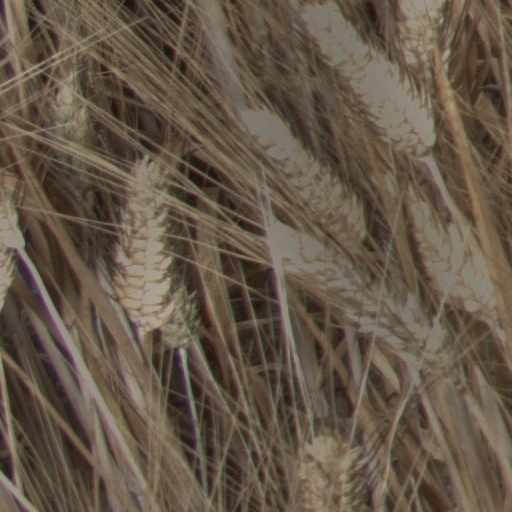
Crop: wheat